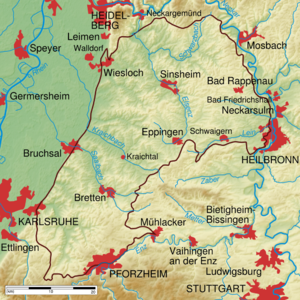
Le Kraichgau est une région de collines du Bade-Wurtemberg, à l'ouest de l'Allemagne.